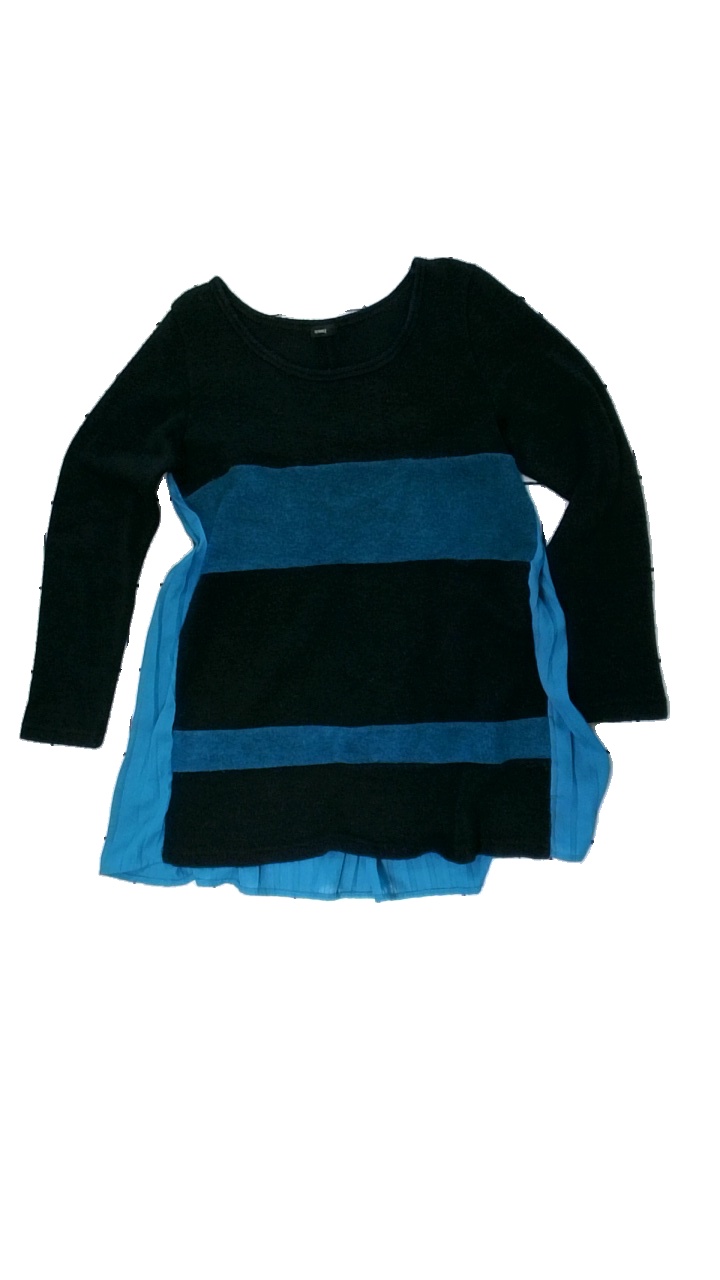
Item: Top (Ladies)
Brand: Agrimony
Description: blå och svart randig tröja som är mycket nopprig fram och på armarna
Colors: Blue, Black
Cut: Regular
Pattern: Striped
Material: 50% acrylic 50% polyester
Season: All
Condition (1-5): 1
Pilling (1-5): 1
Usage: Export
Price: <50